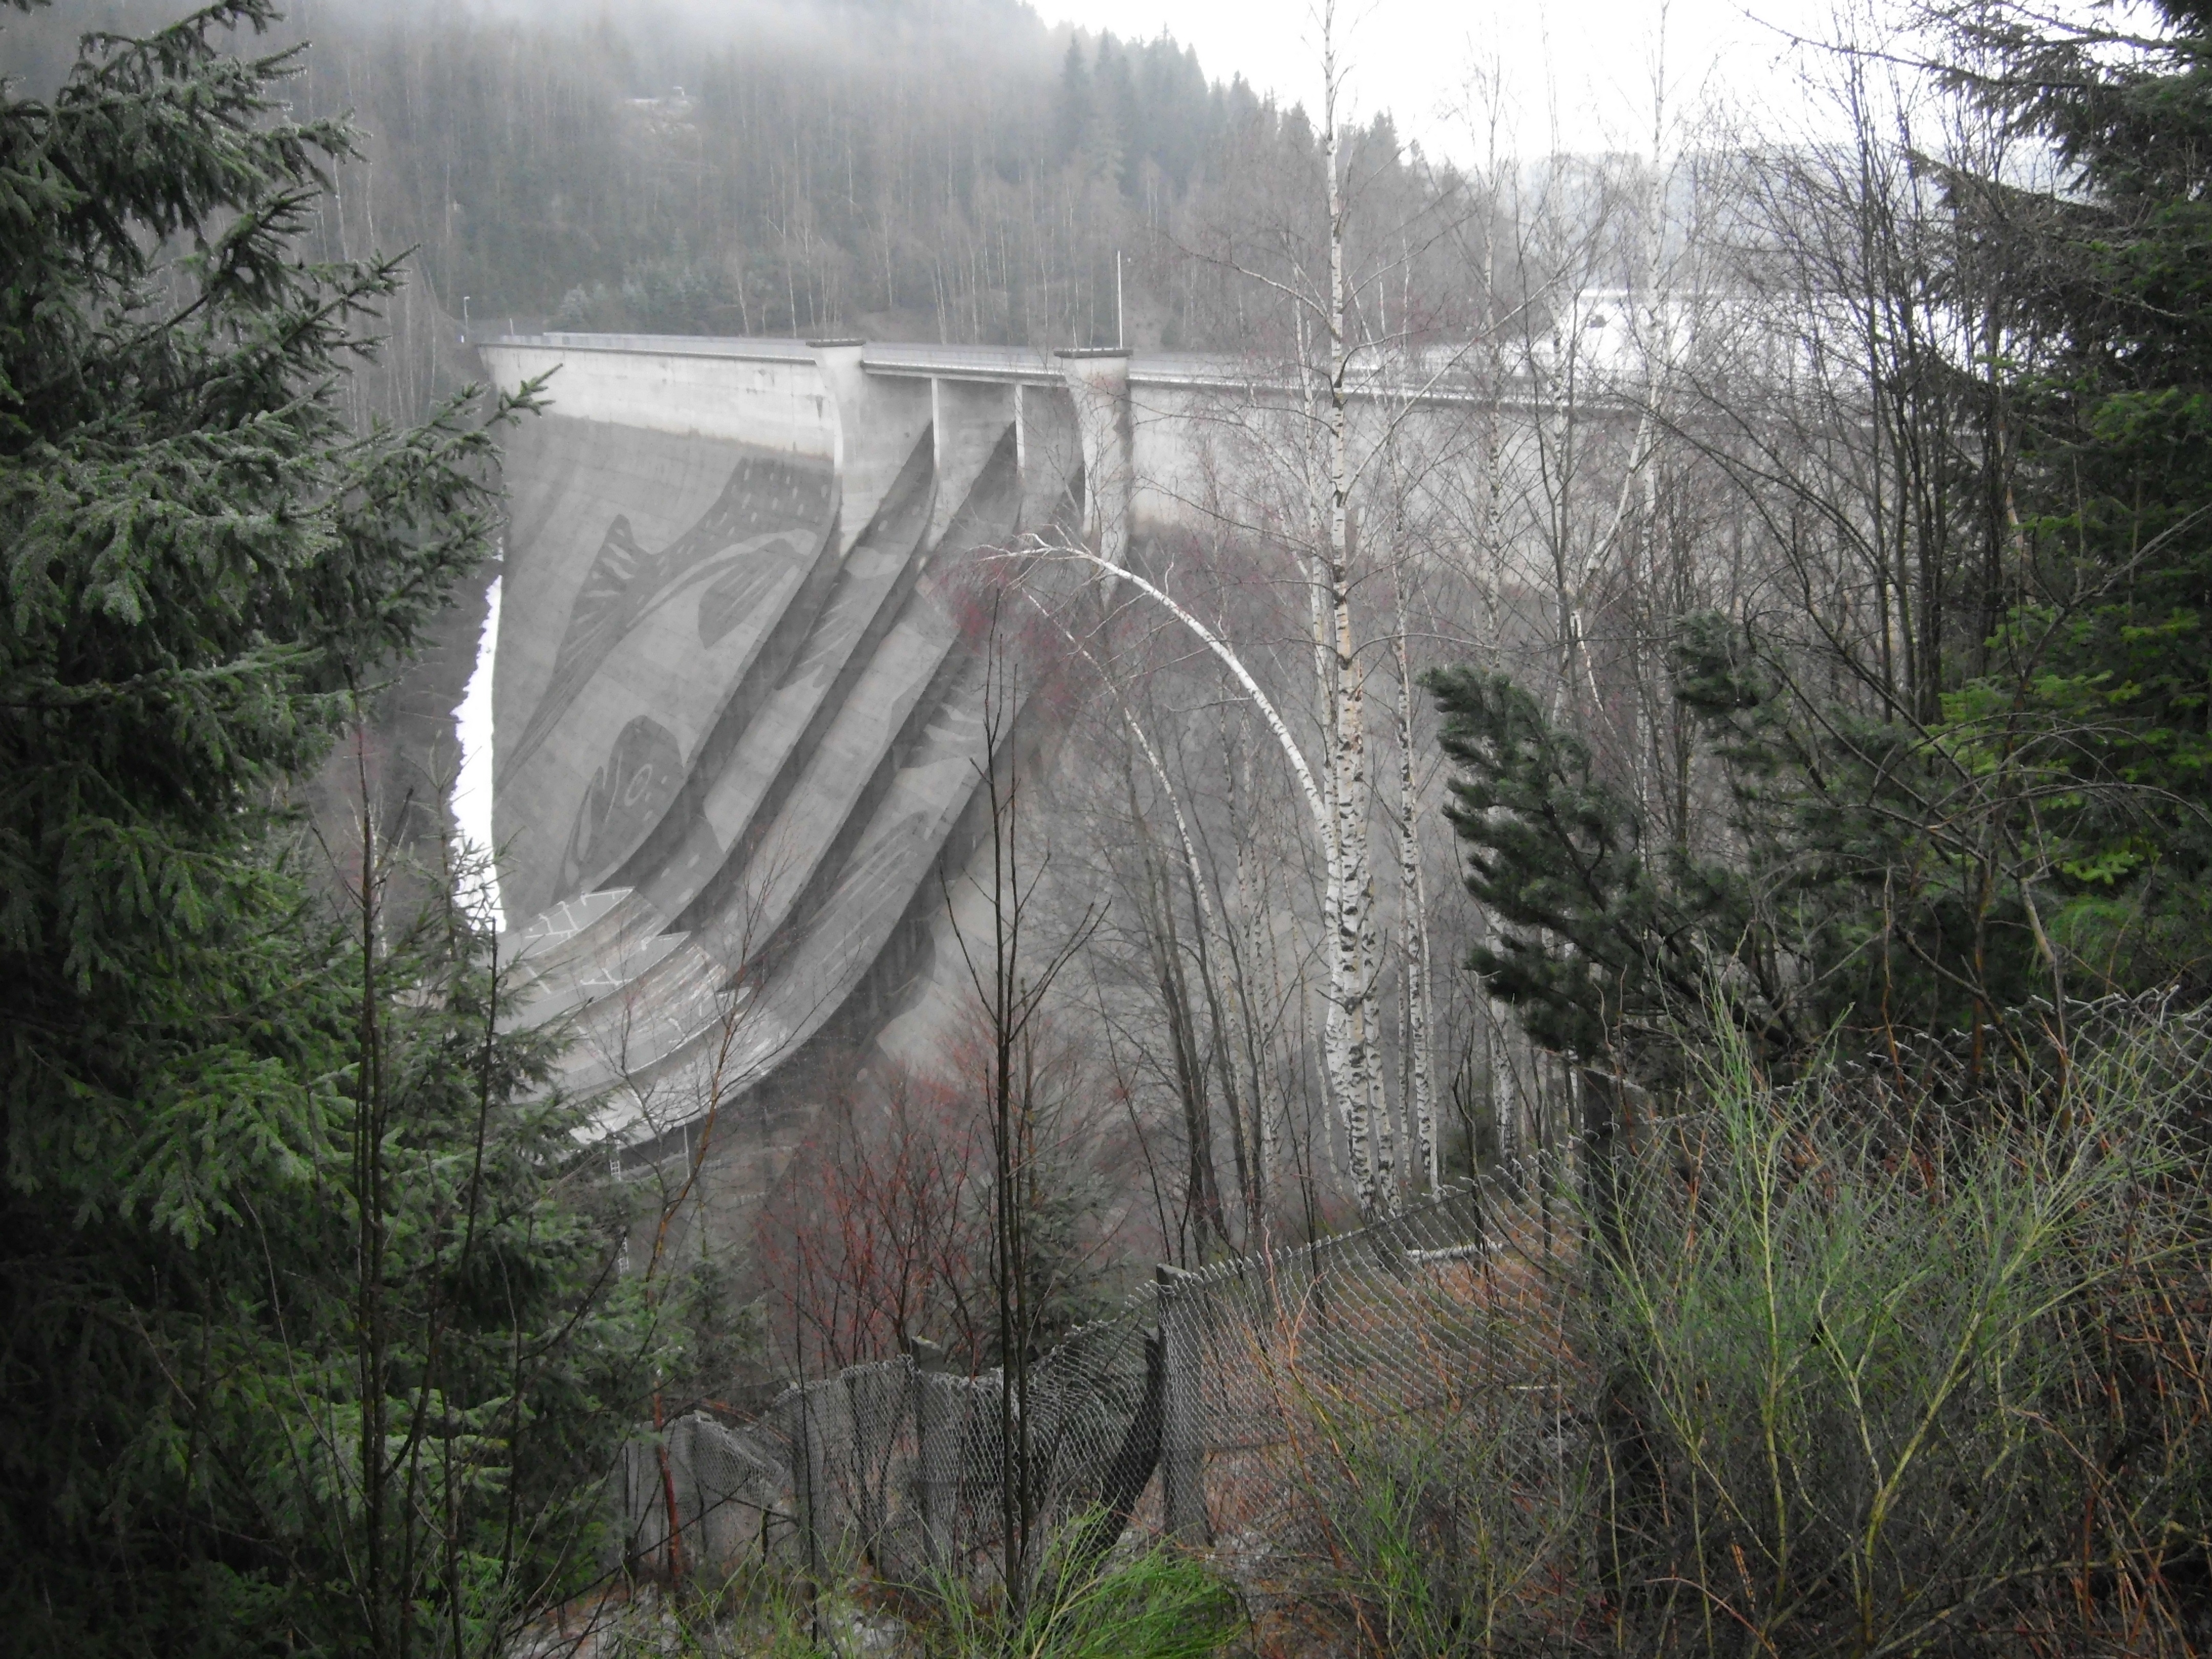
forest, bridge, tunnel, dam, infrastructure, atmospheric phenomenon, rolling stock, geological phenomenon, nonbuilding structure